Sejřek

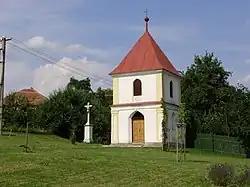
Chapel of Saint Anne

There are no protected cultural monuments in the municipality. A landmark is the Chapel of Saint Anne is the centre of Sejřek. It dates from 1876.